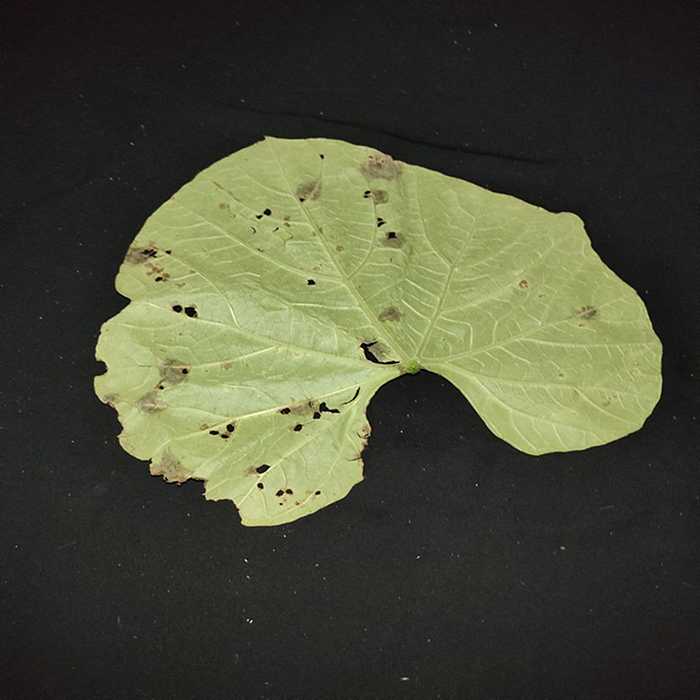
Plant: Bottle gourd
Label: Anthracnose